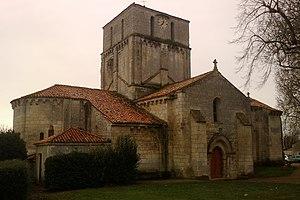
église romane du XIIe siècle Notre-Dame d'fr:Oulmes
Oulmes est une ancienne commune française située dans le département de la Vendée en région Pays de la Loire.